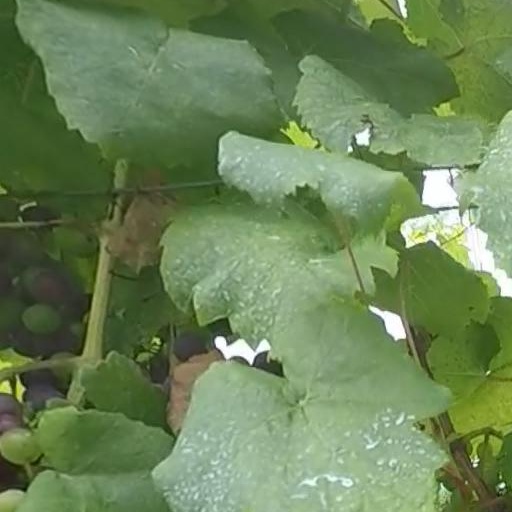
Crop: grape